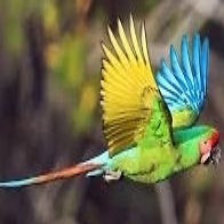
Species: MILITARY MACAW
Scientific name: ARA MILITARIS
ImageNet parent category: macaw